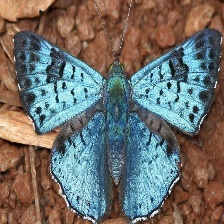
Species: GLITTERING SAPPHIRE